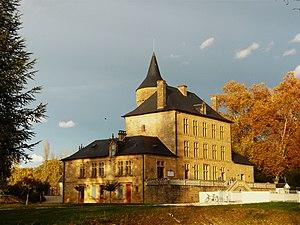
Le château de Pelvézy vu du sud-ouest, Saint-Geniès, Dordogne, France.
Saint-Geniès est une commune française située dans le département de la Dordogne, en région Nouvelle-Aquitaine.